NovaThor

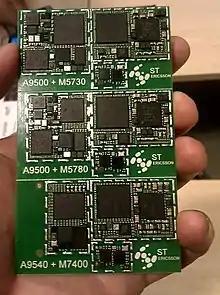
ST-Ericsson late platform chipsets A9500 and A9540 with M5730 M5780 and M7400 modems, some never released or used in real products, showcased at Mobile World Congress, 2011.

In early 2009, when development had already begun on a Nomadik SoC called STn8500, it was superseded by the NovaThor family from ST-Ericsson and renamed U8500 as the ST-NXP Wireless division was merged into the ST-Ericsson joint venture.